Heartbeat (British TV series)

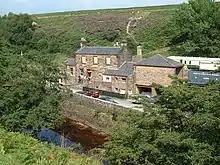
Across Eller Beck to Goathland railway station

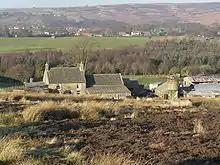
Brow House Farm near Goathland, used as the home of Claude Greengrass (one of the best-known characters from the show's early series, played by Bill Maynard)

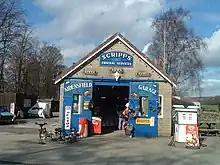
Scripps' Garage from the series

The series was filmed at various locations around North Yorkshire. These include shots on the moors and frequent mentions of local roads (like the A171). Exterior scenes of Aidensfield are filmed in the village of Goathland in North Yorkshire, with the village's railway station also appearing occasionally. Other prominent filming locations include Whitby, Otley and Scarborough. The "Heartbeat: Changing Places" special includes location filming in Canada and in series 18, two episodes were filmed on location in Queensland, Australia.